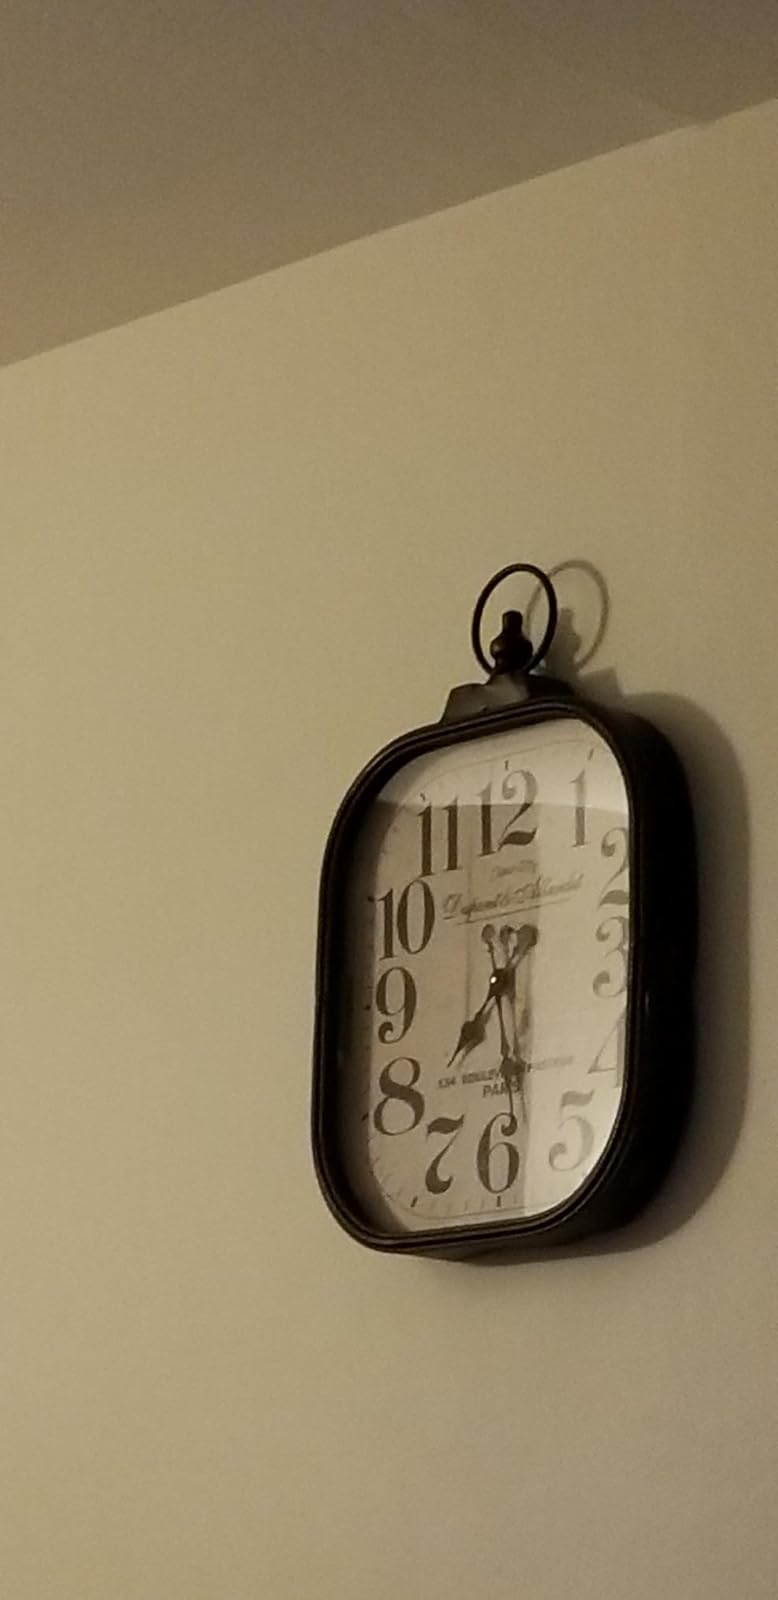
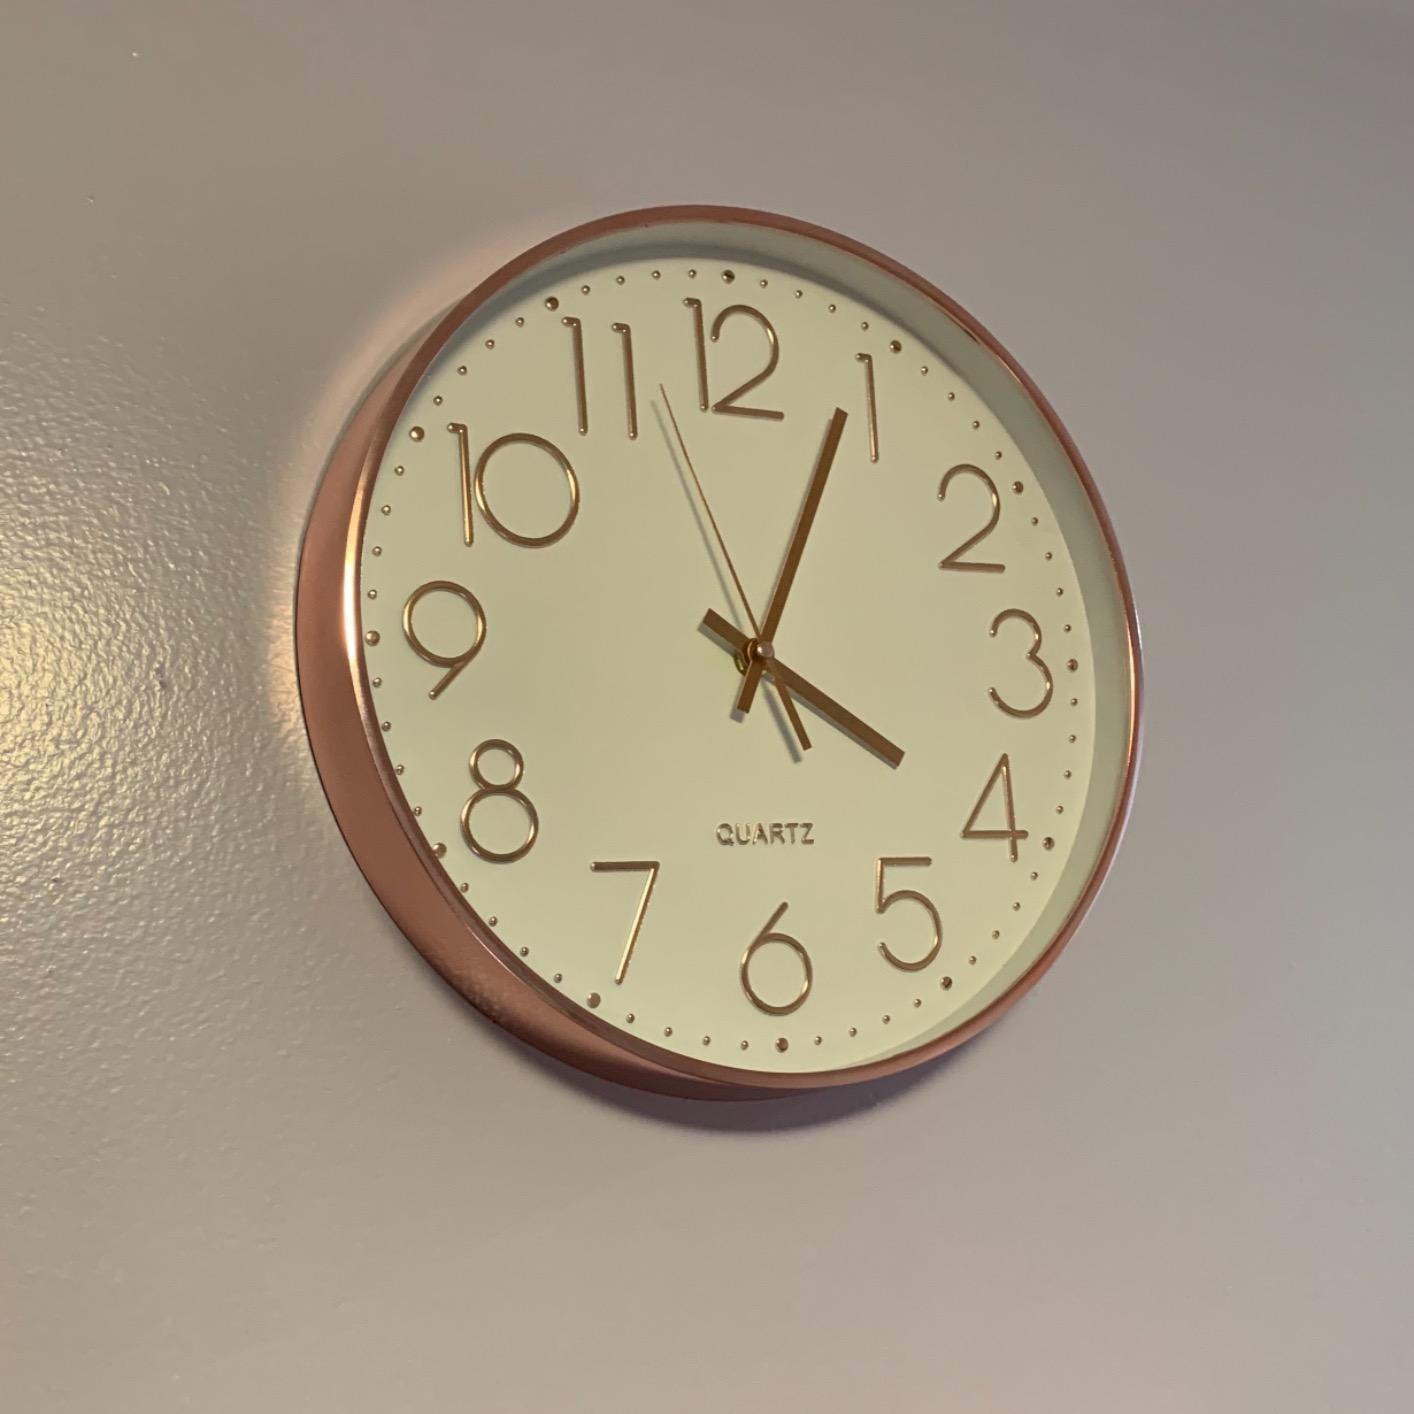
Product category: clock
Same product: no